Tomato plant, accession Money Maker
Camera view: horizontal (90 deg, fisheye); turntable rotation: 240 degrees
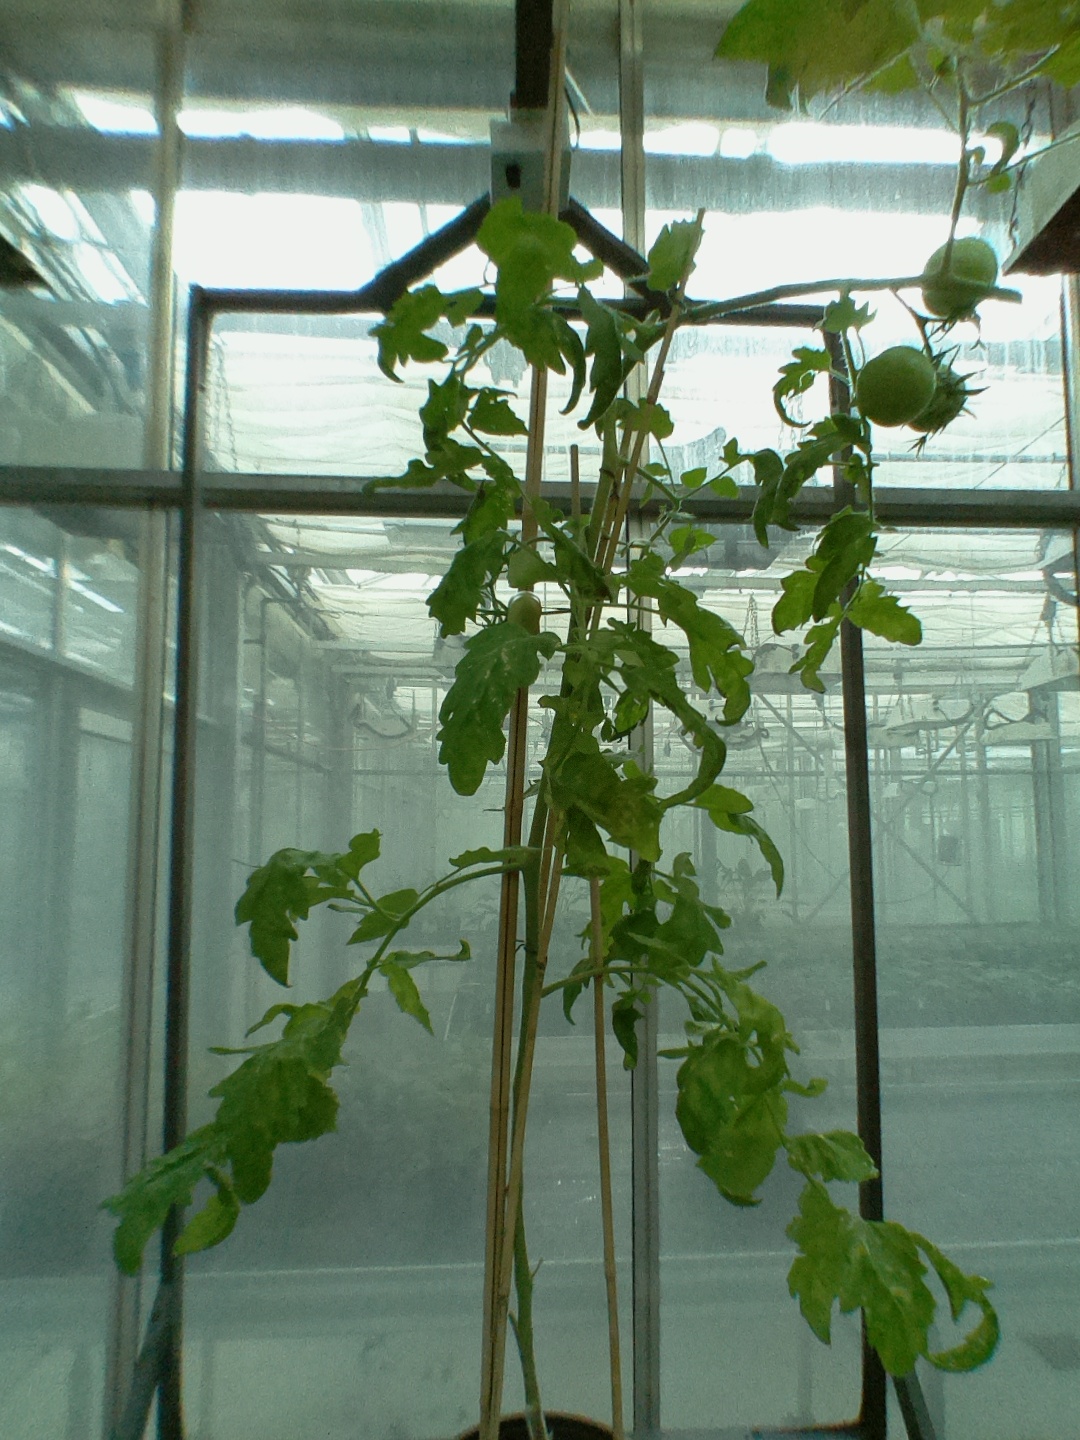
BBCH growth stage 80: fruits start showing typical ripe color (orange -> red)